Robert Lansing

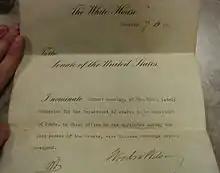
Lansing's Secretary of State nomination

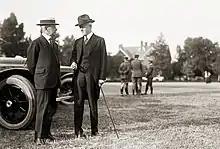
Lansing and Solicitor General of the United States John W. Davis in 1917

Lansing initially advocated for the United States to adopt a position of "benevolent neutrality" after the outbreak of World War I and opposed the blockade of Germany by the Allied powers.